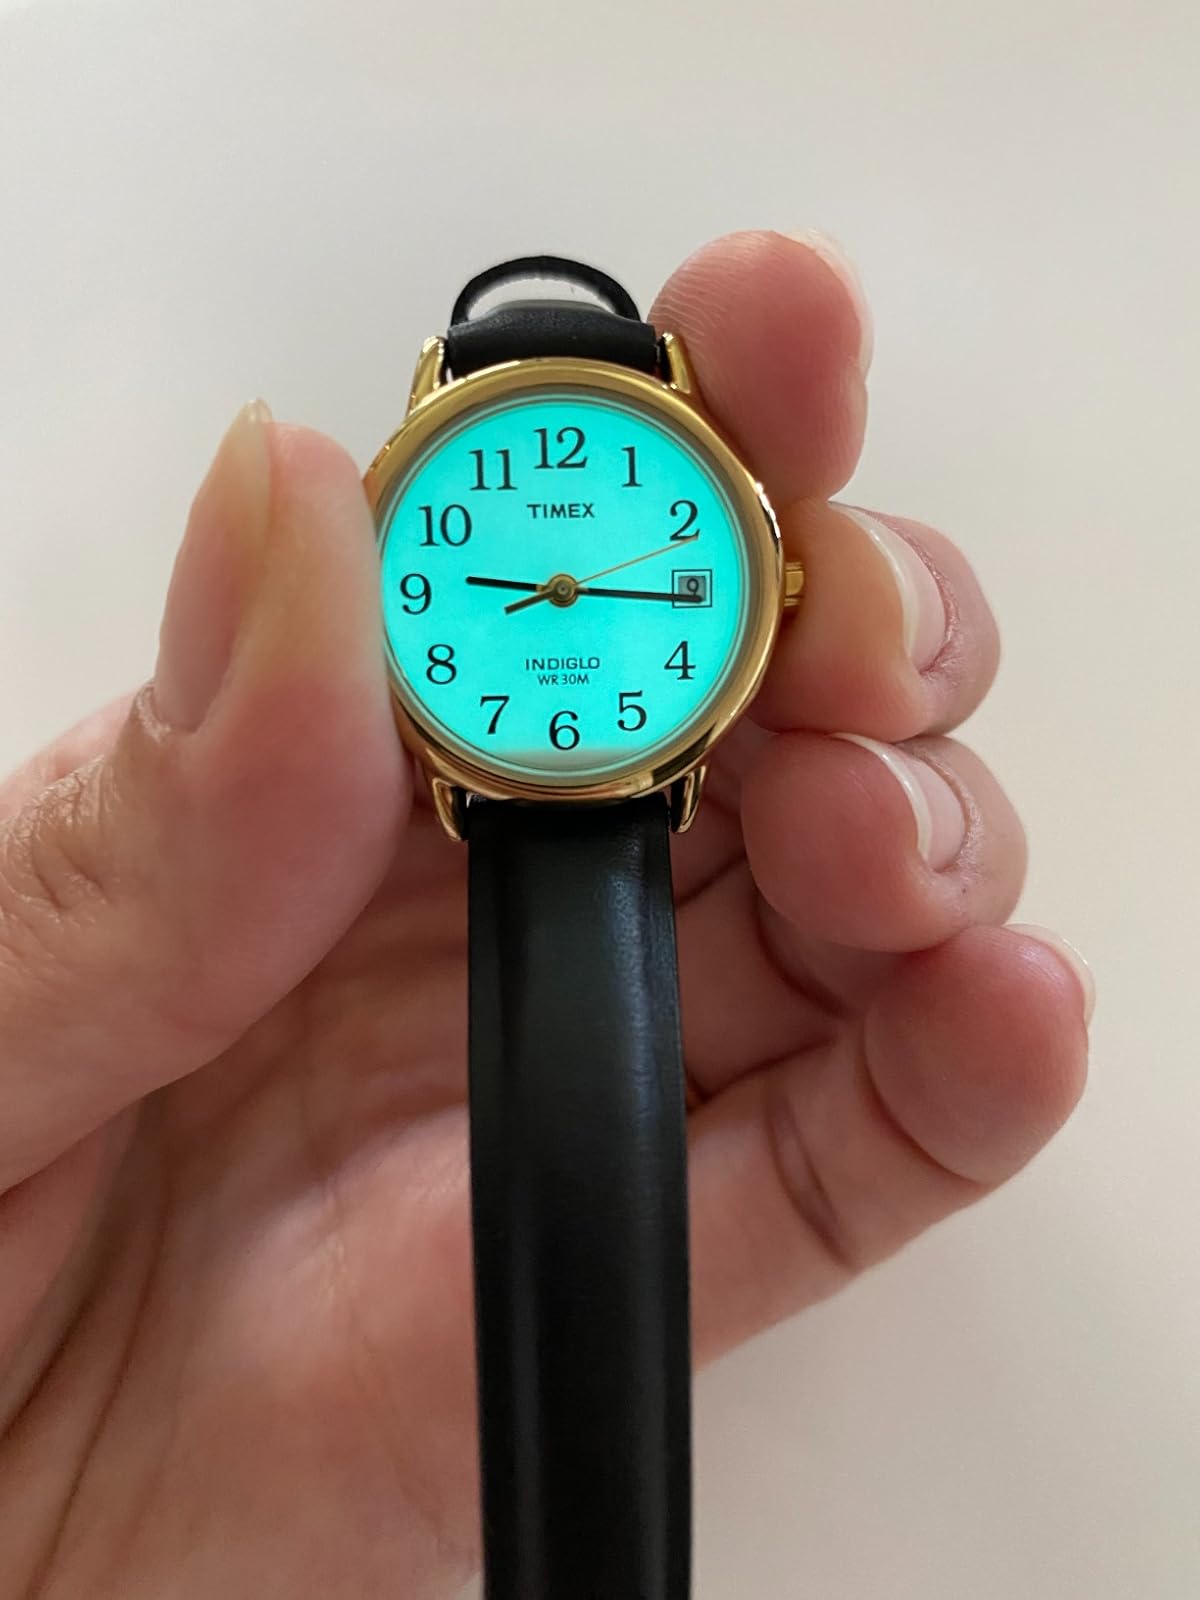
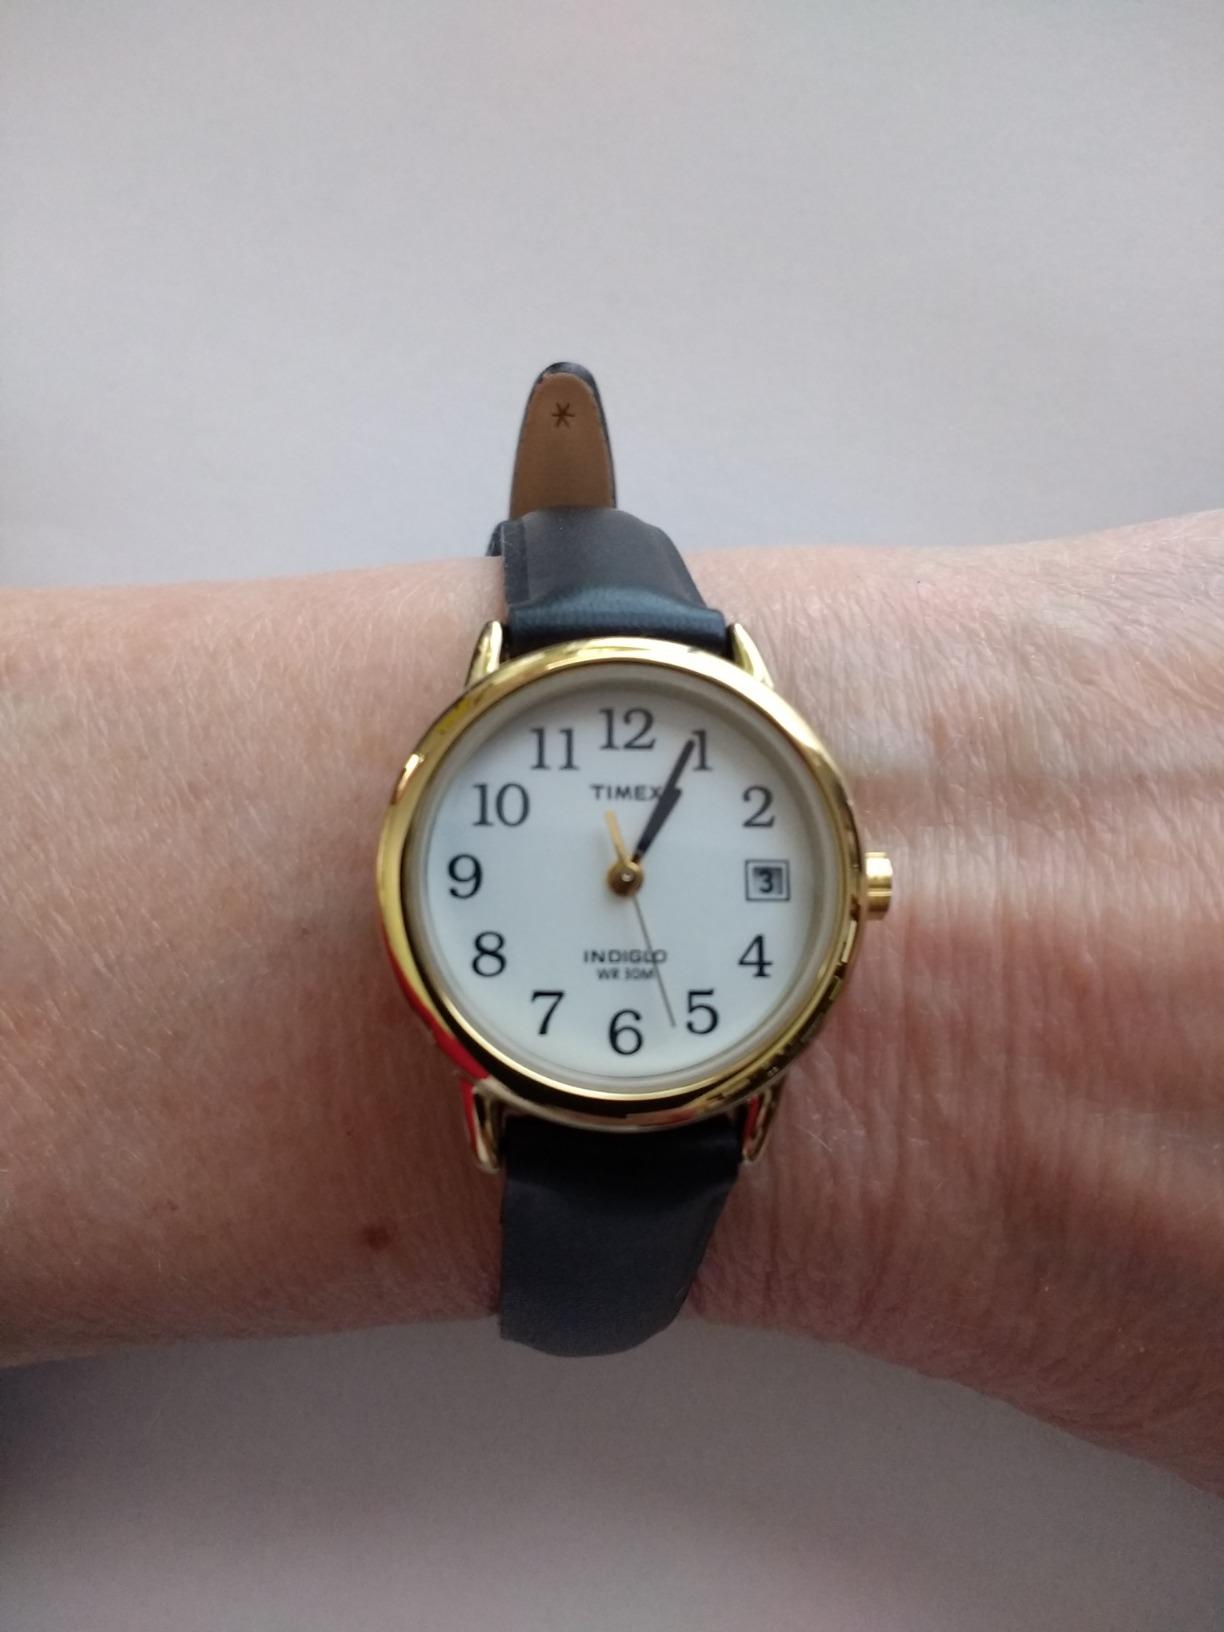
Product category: accessories_watch
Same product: yes